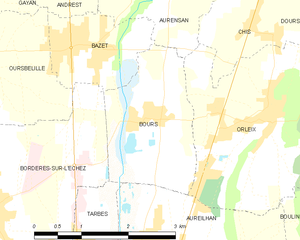
Bours est une commune française située dans le département des Hautes-Pyrénées, en région Occitanie.